Carnivorous plant

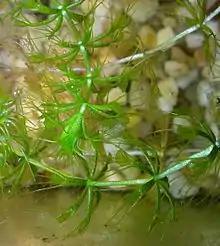
"Aldrovanda vesiculosa"

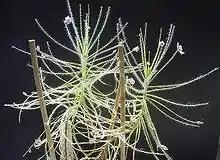
"Byblis liniflora"

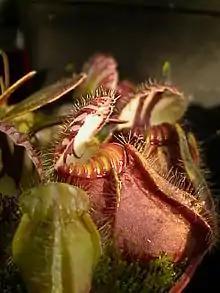
"Cephalotus follicularis"

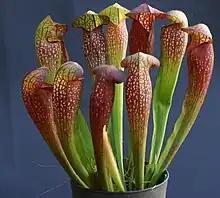
Many "Sarracenia" hybrids are easy to grow.

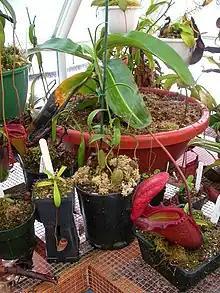
Cultivated "Nepenthes rajah" and a few other species.

In horticulture, carnivorous plants are considered a curiosity or a rarity, but are becoming more common in cultivation with the advent of mass-production tissue-culture propagation techniques. Venus flytraps are still the most commonly grown, usually available at garden centers and hardware stores, sometimes offered alongside other easy-to-grow varieties. Nurseries that specialise in growing carnivorous plants exclusively also exist, more uncommon or demanding varieties of carnivorous plants can be obtained from specialist nurseries. California Carnivores is a notable example of such a nursery in the US that specialises in the cultivation of carnivorous plants. It is owned and operated by horticulturalist Peter D'Amato. Rob Cantley's Borneo Exotics in Sri Lanka is a large nursery that sells worldwide.